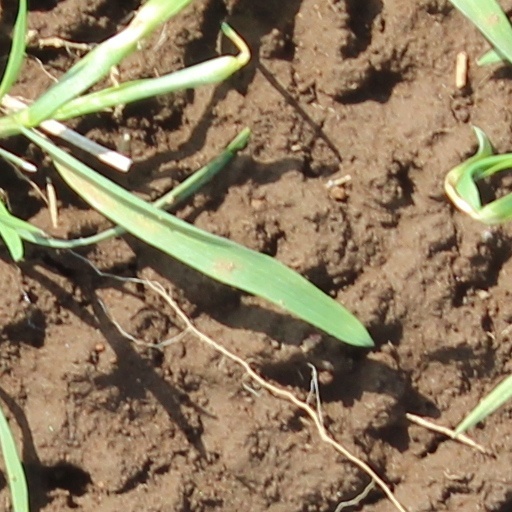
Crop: wheat